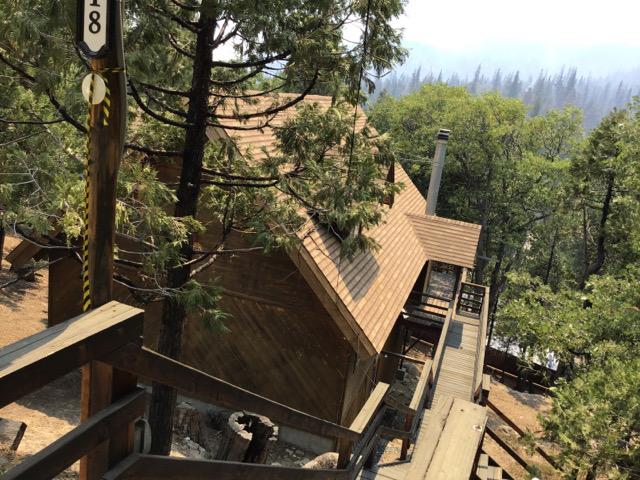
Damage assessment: no_damage